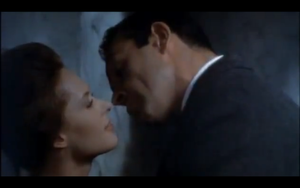
Tippi Hedren et Sean Connery dans la bande annonce du film ""Pas de printemps pour Marnie"" d'Alfred Hitchcock.
Nathalie Kay Hedren, dite Tippi Hedren, née le 19 janvier 1930 à New Ulm au Minnesota, est une actrice américaine et une militante de la cause animale.